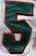
Number: 5